Brighton Palace Pier

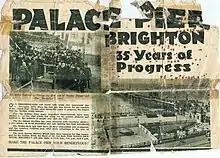
Inaugural Ceremony of Brighton Marine Palace and Pier, 1891

The Brighton Marine Palace and Pier Company was incorporated by the (51 & 52 Vict. c. clxxii). The pier was designed and constructed by R. St George Moore. It was the third in Brighton, following the Royal Suspension Chain Pier in 1823 and the West Pier in 1866. The inaugural ceremony for laying of the first pile was held on 7 November 1891, overseen by Mayor Samuel Henry Soper. A condition to be met by its builders, in exchange for permission to build, was that the Chain Pier was to be bought and demolished, as it had fallen into a state of disrepair. In 1896, a storm destroyed the remains of the Chain Pier, which narrowly avoided colliding with the new pier during its collapse. Some of its remaining parts, including the toll houses, were re-used for the new pier. A tram along the pier was in operation during construction, but it was dismantled two years after opening.